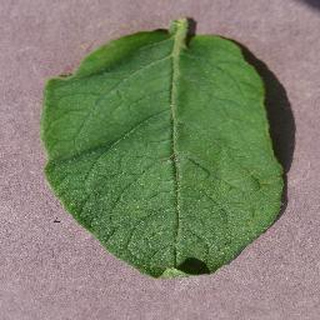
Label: healthy_potato